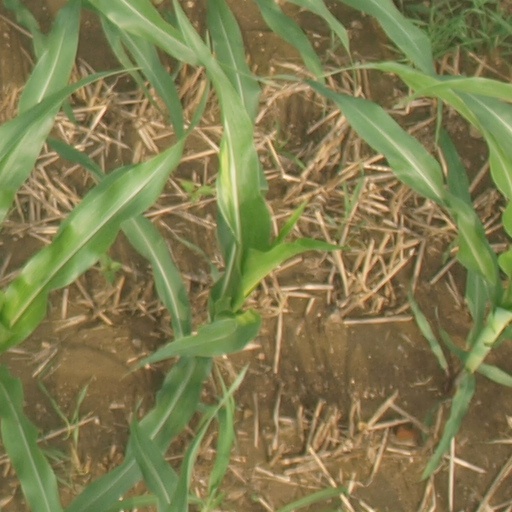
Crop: maize; corn